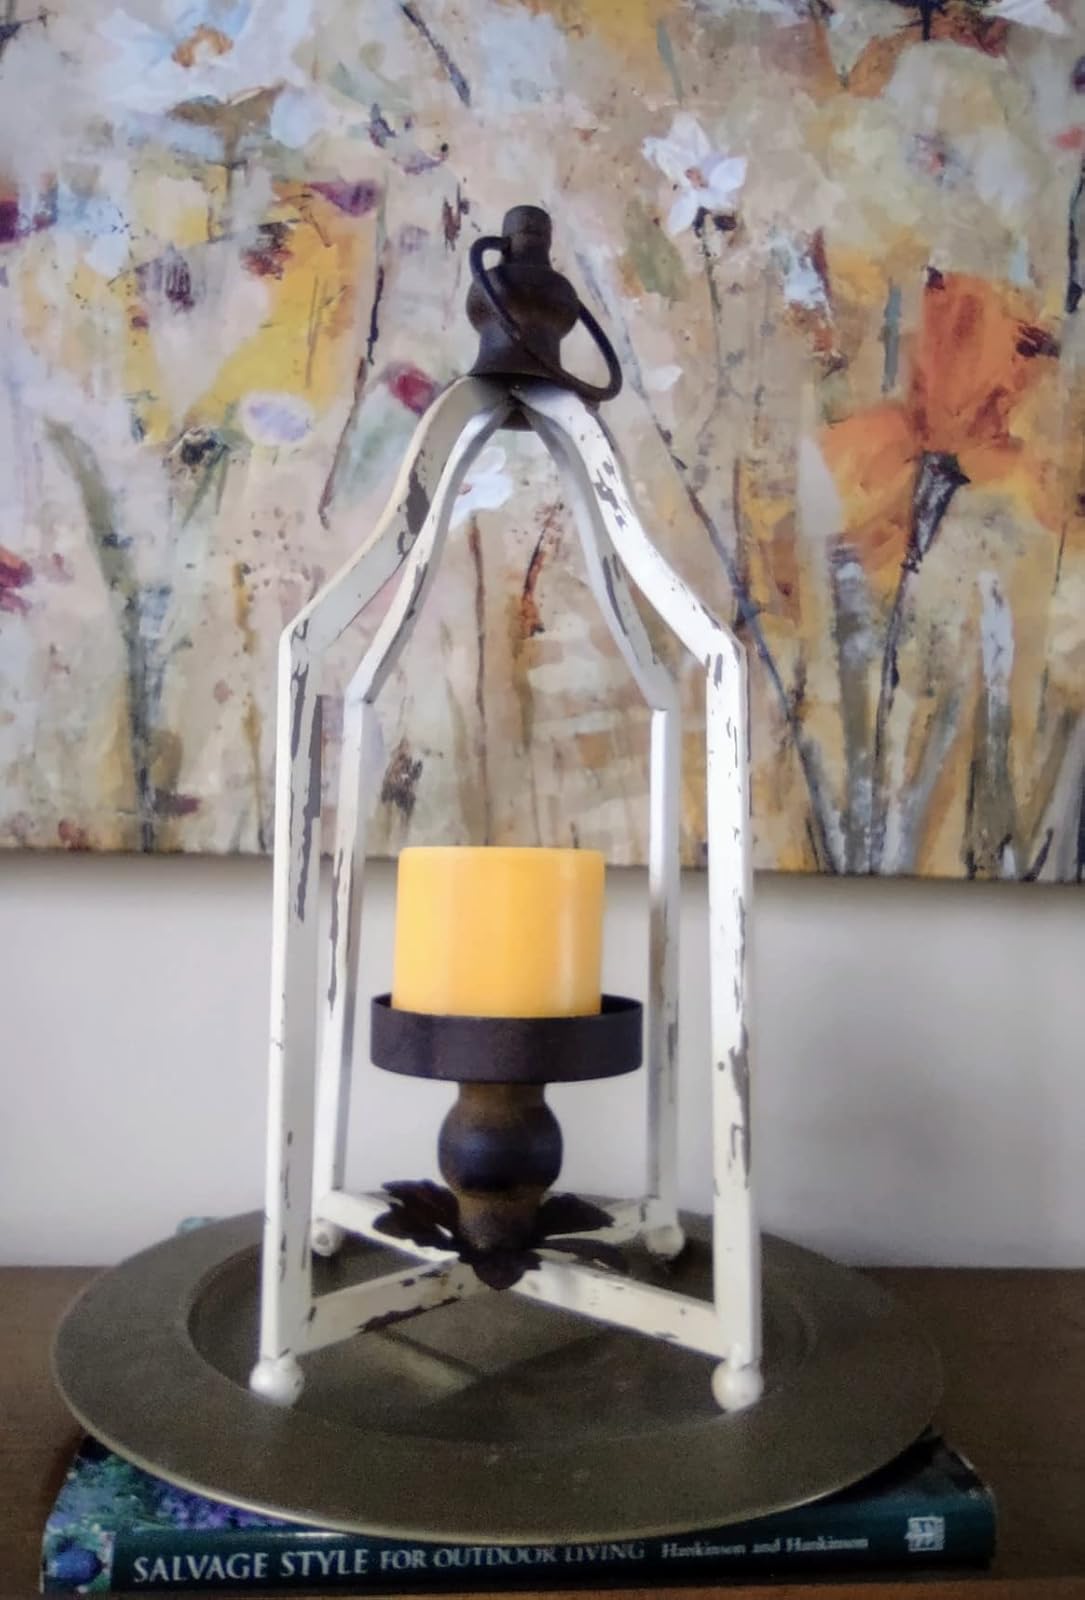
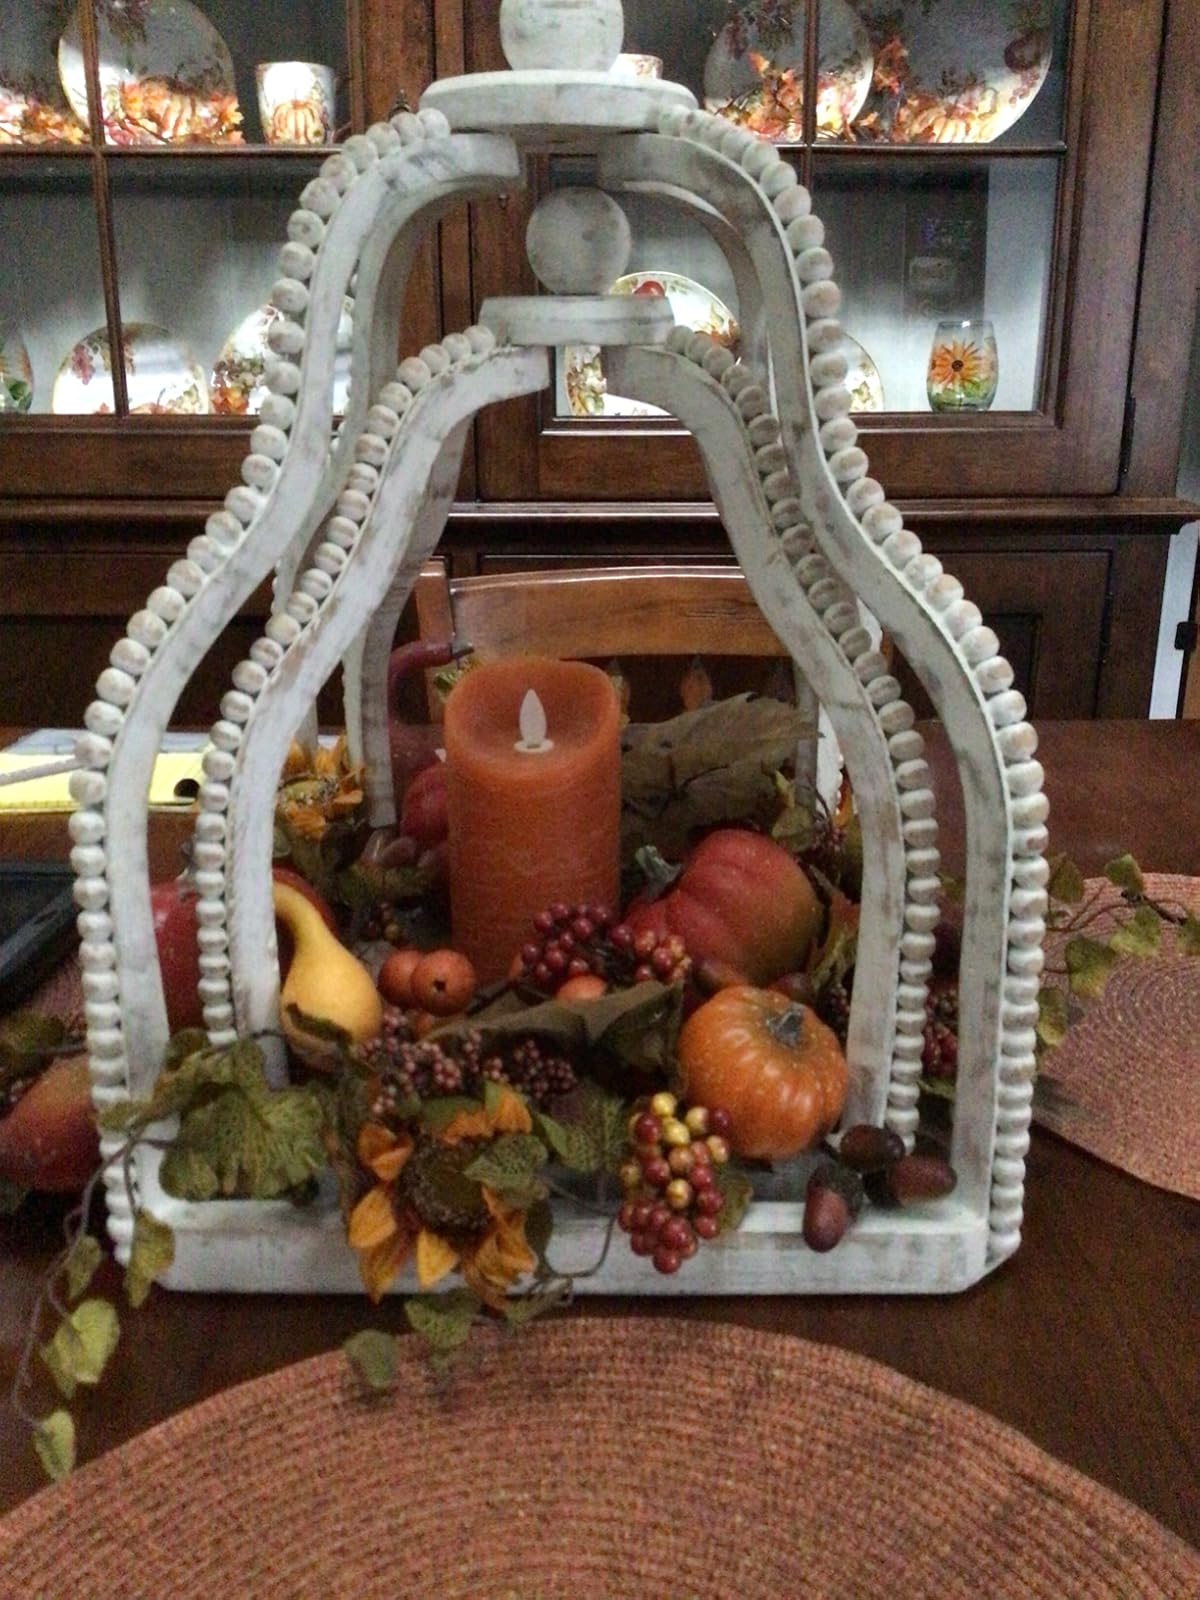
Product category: lantern
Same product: no